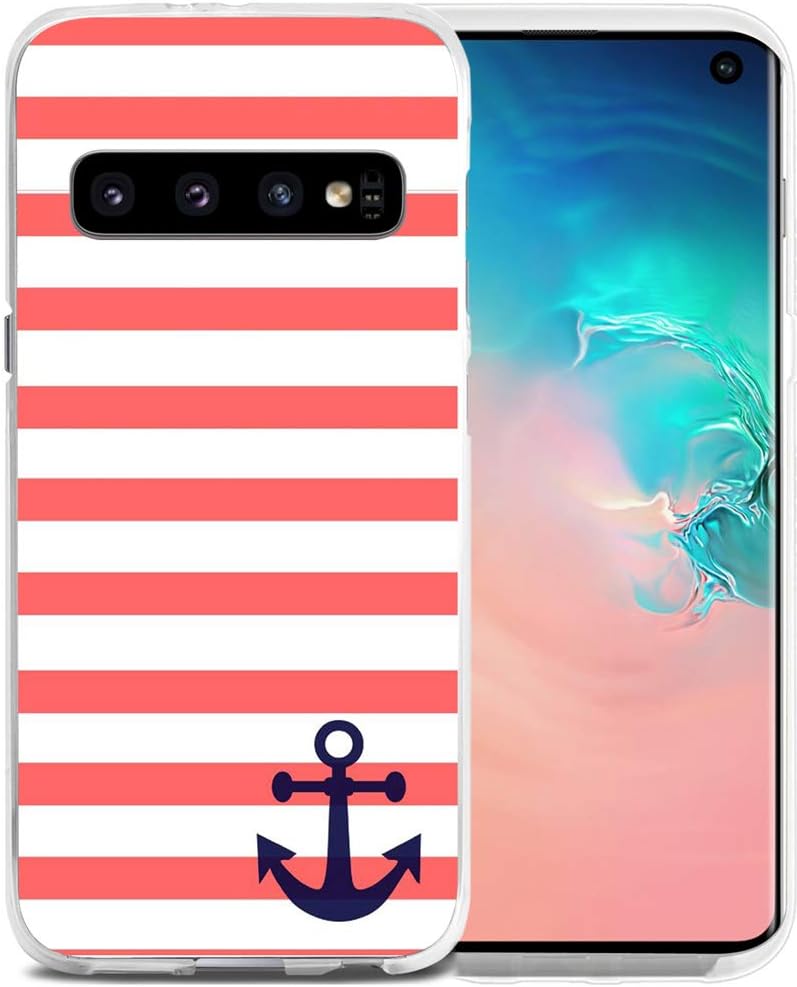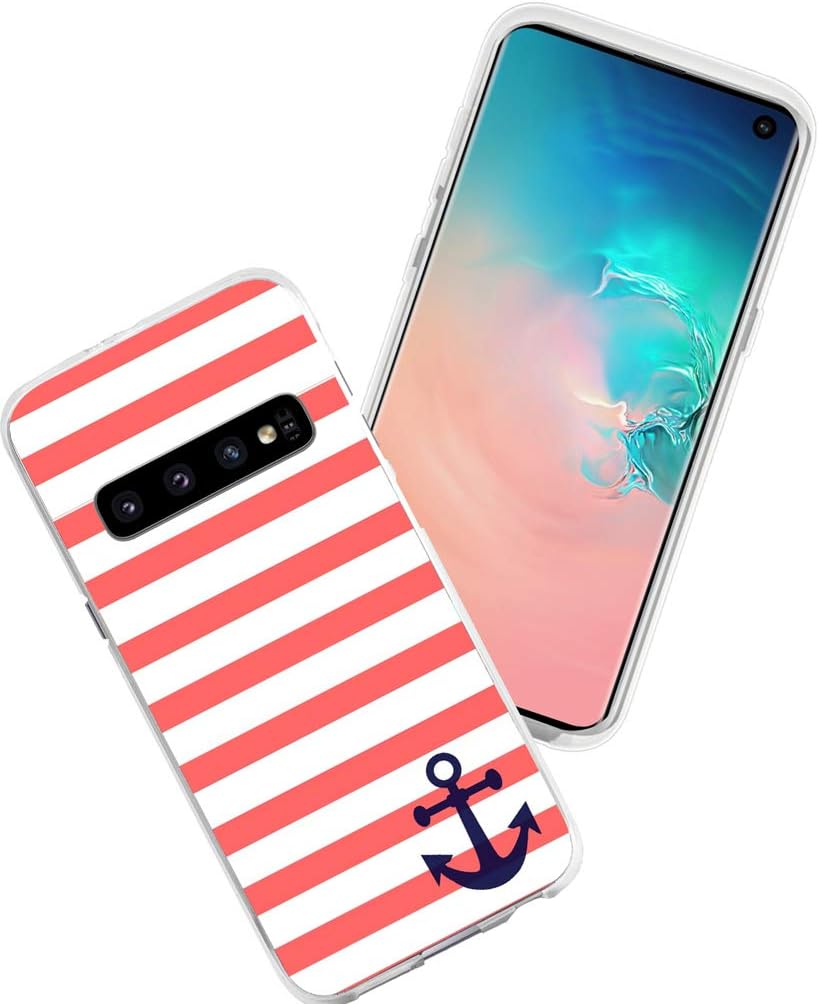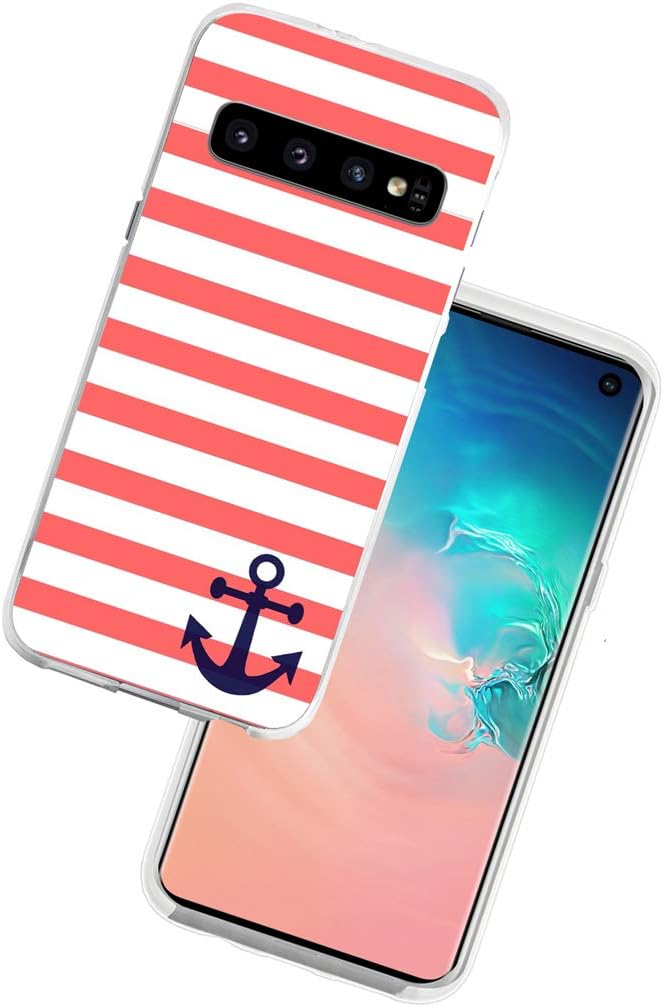
Case for S10 Colorful and Protective - Case for S10 - CCLOT Cover Compatible for Samsung Galaxy S10 Cute Girly for Women (TPU Protective Silicone Bumper Skin)
Category: Cell Phones & Accessories
Features Use this case to reduce the chance of signal loss. Best protection from Fingerprints, Scratches, Dusts, Collisions And Abrasion. Unique design allows easy access to all buttons, controls and ports without having to remove the skin. Comfortable grip, Compact, Elegant, Stylish.
Features: Compatible For Samsung Galaxy S10. Use Most Advanced Printing Technology with bright and vivid color effect. Some other printing cases in the market is with poor color effects. | Free to access volume button and power button without taking the case off. | Protect your phone from scratch, dusk, shock and accidental fall. | LIFETIME warranty: protection for the life of your phone. | We guarantee 100% satisfaction shopping experience. Any problem or question will be handled upon contacting us.